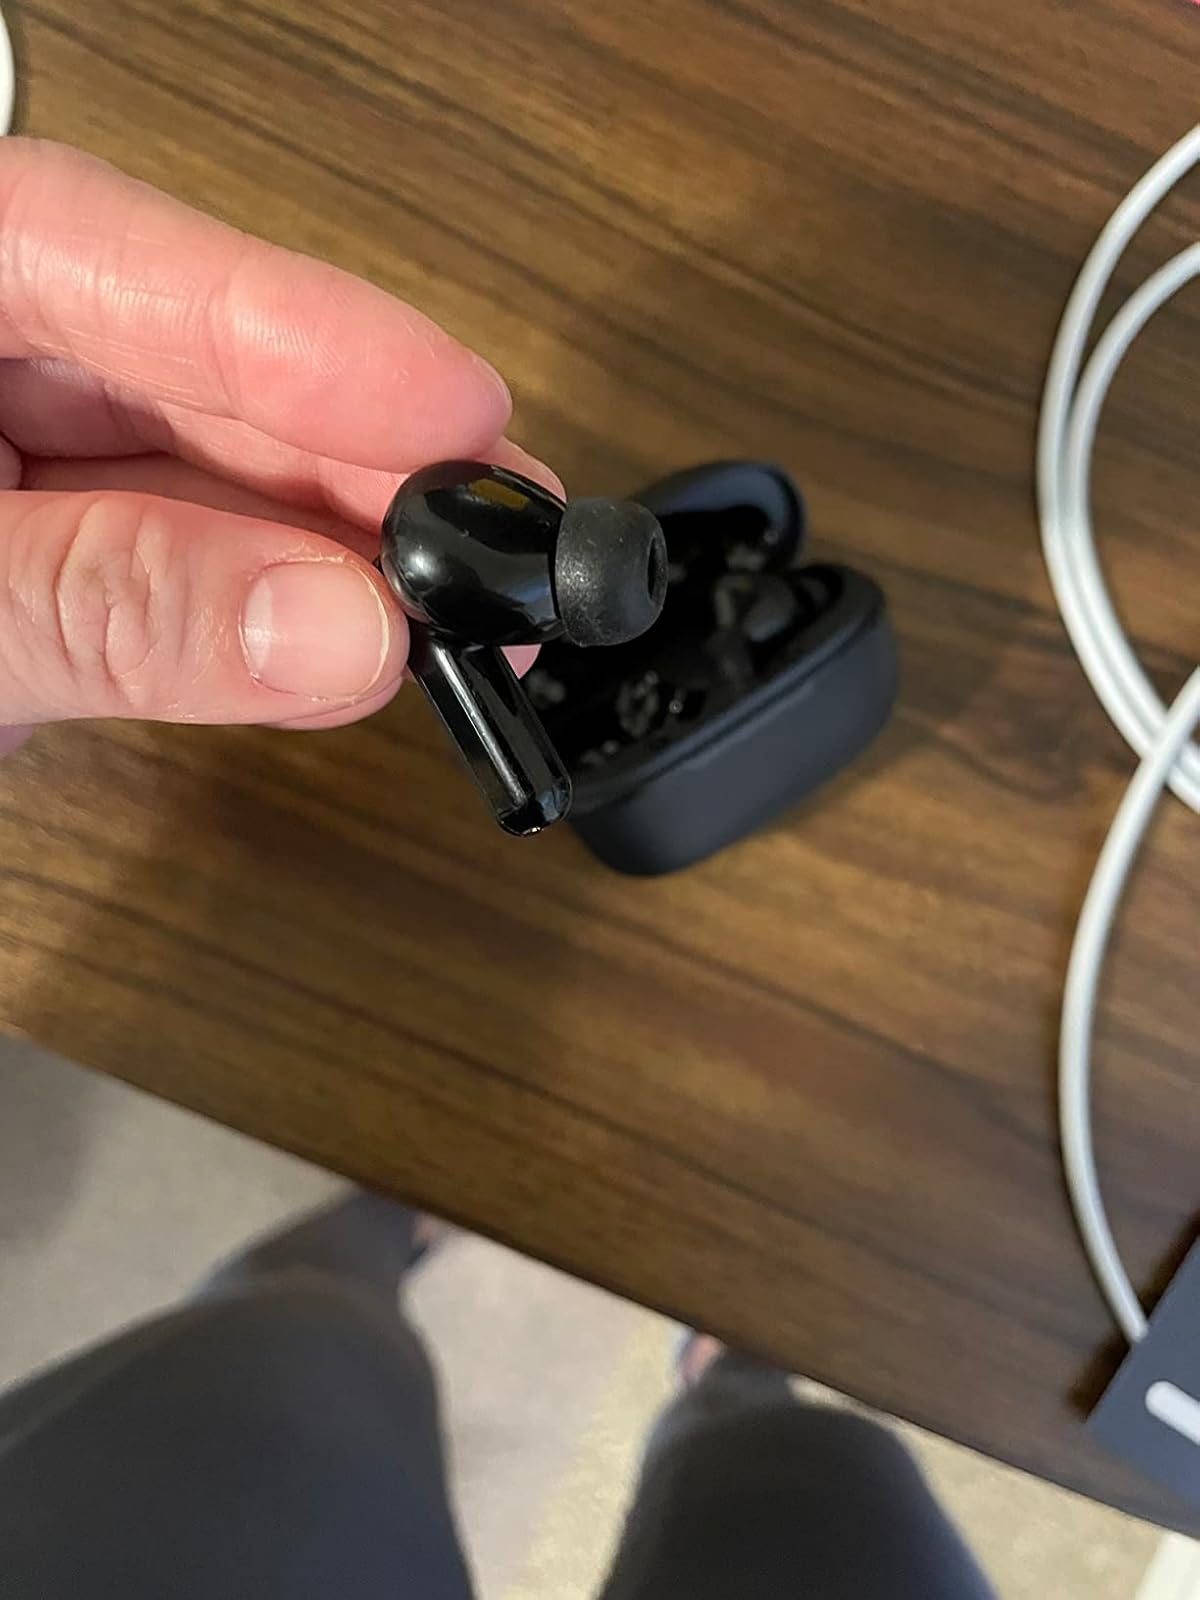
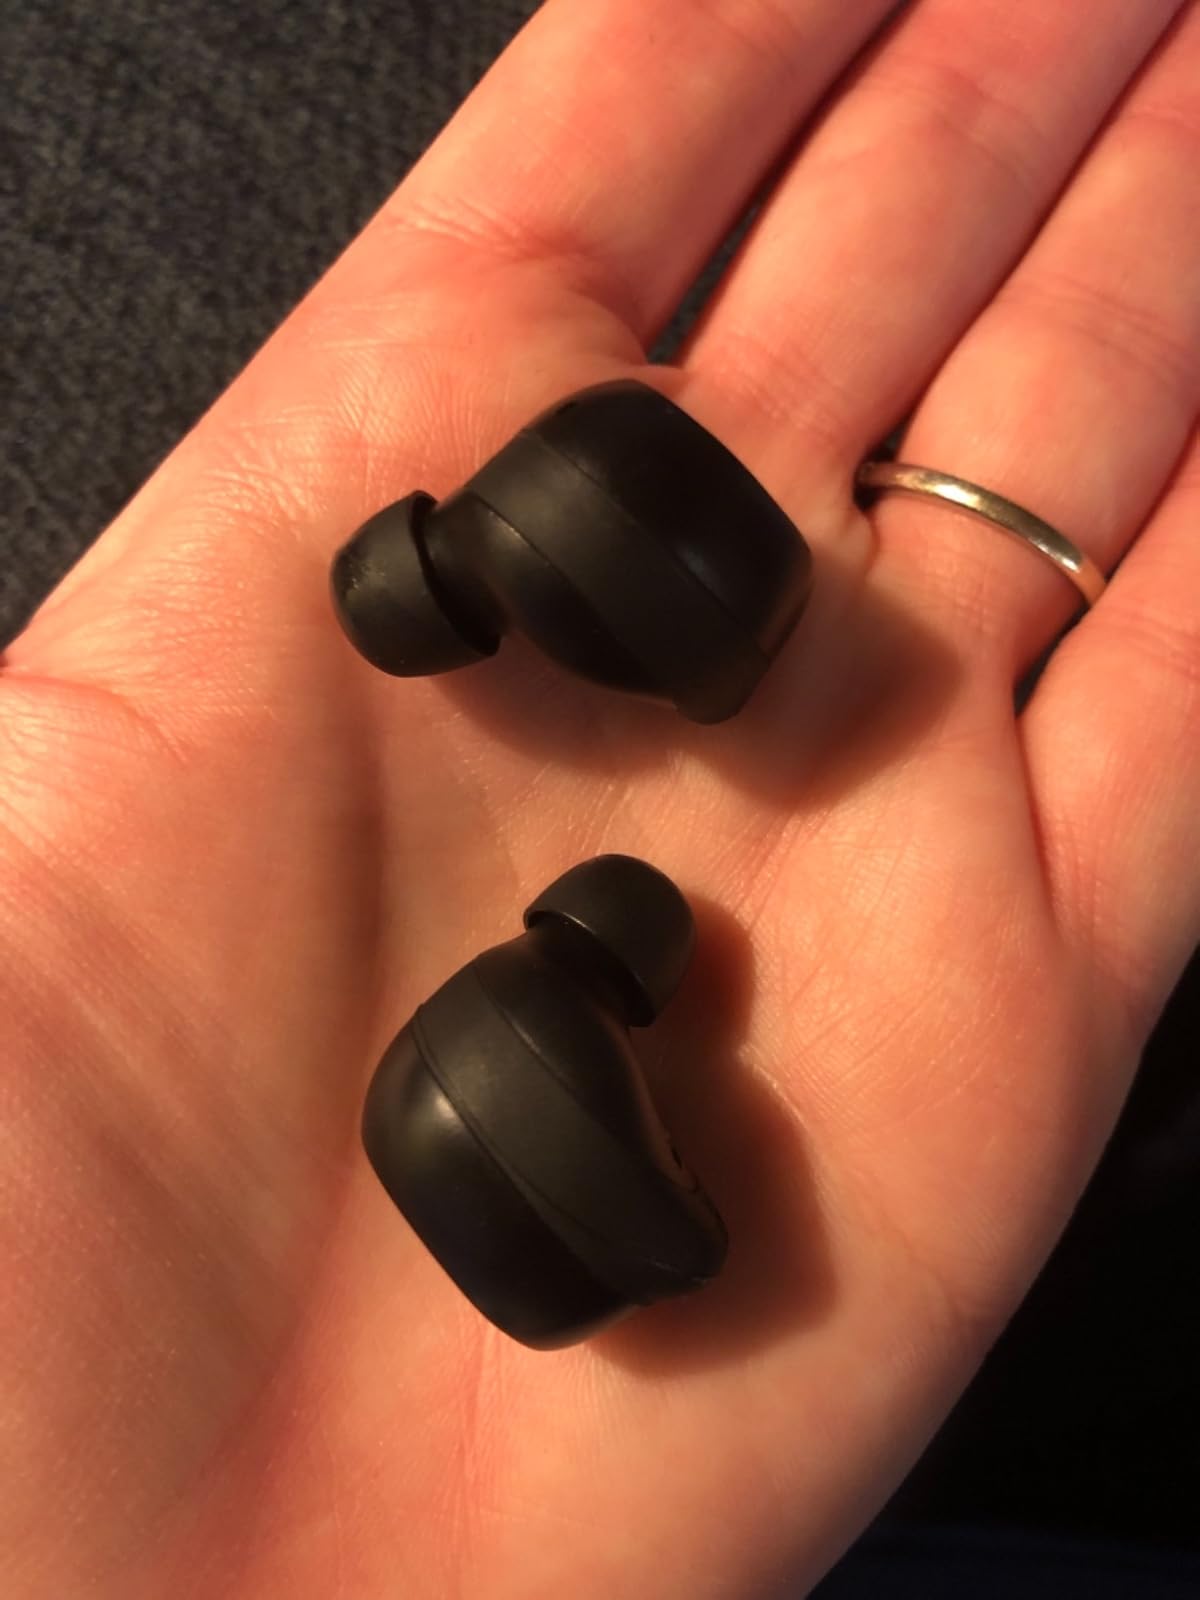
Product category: earbuds
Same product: no